Tank destroyer

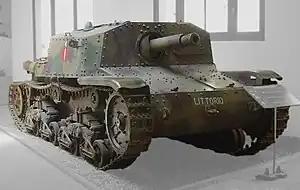
Semovente da 75/18

The decision to use a casemate-style superstructure for all tank destroyers had the advantage of a reduced silhouette, allowing the crew to more frequently fire from defilade ambush positions. Such designs were also easier and faster to manufacture and offered good crew protection from artillery fire and shell splinters. However, the lack of a rotating turret limited the gun's traverse to a few degrees. This meant that the driver normally had to turn the entire tank onto its target, a much slower process than simply rotating a powered turret. If the vehicle became immobilized due to engine failure or track damage, it could not rotate its gun to counter opposing tanks, making it highly vulnerable to counterfire. This vulnerability was exploited by opposing tank forces. Even the largest and most powerful of German tank destroyers were found abandoned on the field after a battle, having been immobilized by one or more hits by high explosive (HE) or armour-piercing (AP) shells to the track or front drive sprocket.